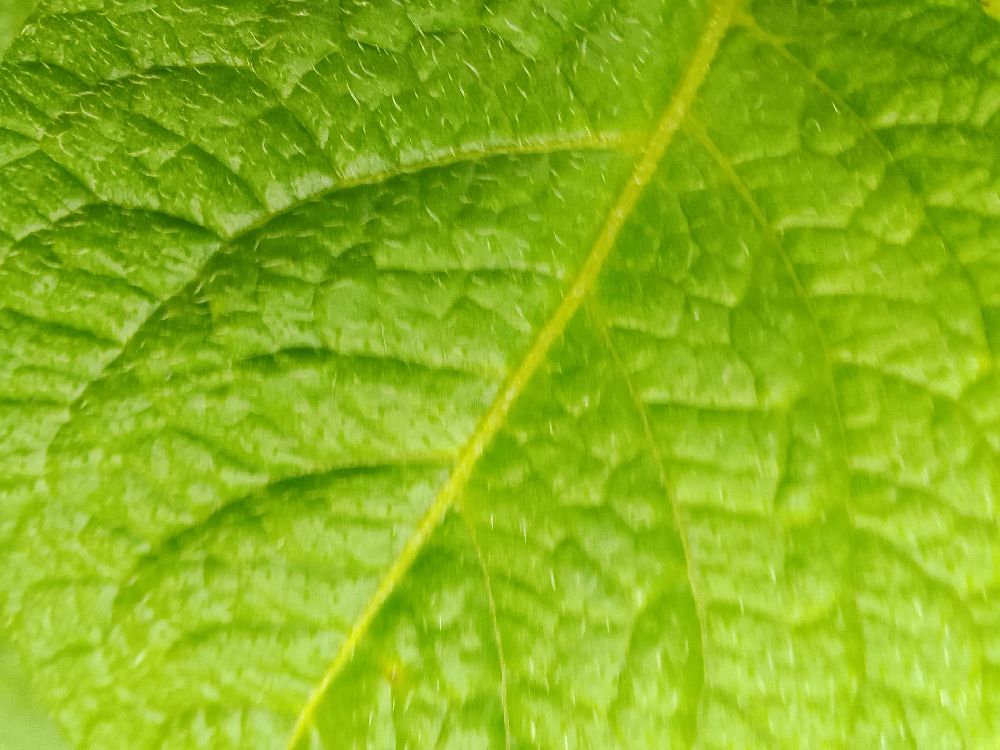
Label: Healthy